Jamaica Bay Wildlife Refuge

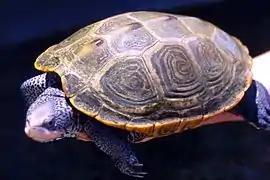
Adult female diamondback terrapin

The refuge provides habitat for a wide variety of flora and fauna, both marine and terrestrial. With resident and migratory birds, it is a prime location for birding in New York City. Other animal activities include diamondback terrapin egg laying and horseshoe crab mating and egg laying. The primary diet of the diamondback terrapins include fish, snails, worms, clams, crabs and marsh plants, many of which are abundant in these particular marshlands. Ospreys, which were at one time endangered due to the pesticide DDT, have regularly nested in the refuge since 1991. They are currently being captured, tagged and studied in the Wildlife Refuge to help scientists better understand the birds' habits. Small mammals such as eastern gray squirrels and raccoons are also present in the area. The recently increased raccoon population, however, has developed a taste for diamondback terrapin eggs, and many nests are often destroyed only 24 hours after being laid.